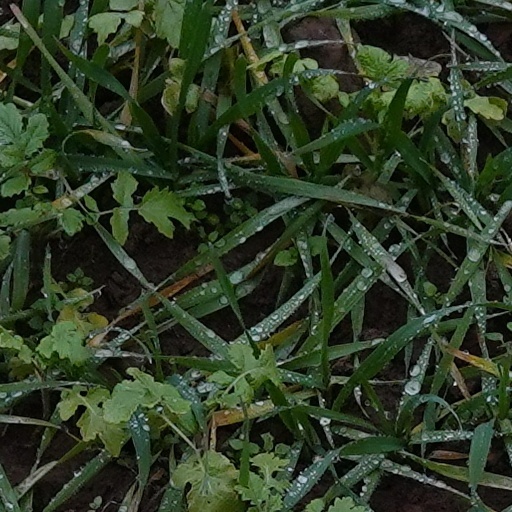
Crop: wheat